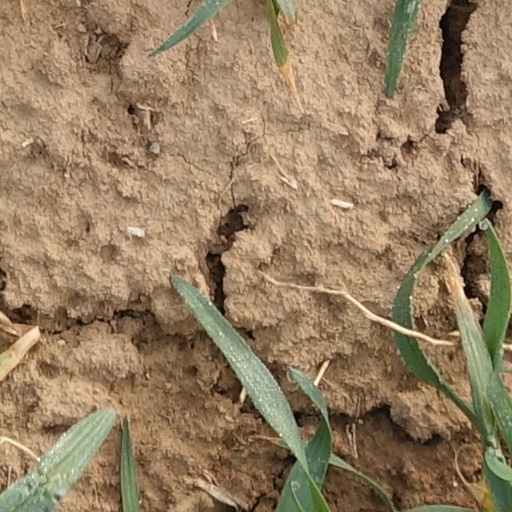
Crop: wheat